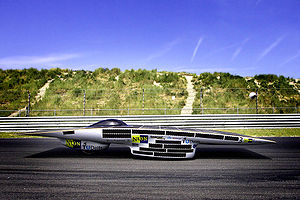
Technische Universiteit Delft
Nuna 3 of the defending champion, and 4-time victors, Nuna team
Technische Universiteit Delft eller blot TU Delft er et teknisk universitet beliggende i Delft i Nederlandene. Det er landets største tekniske universitet og har 14.300 indskrevne studerende og 2.100 videnskabeligt ansatte. TU Delft er medlem af IDEA League og ligger i toppen af Times Higher Educations ranking af tekniske universiteter.